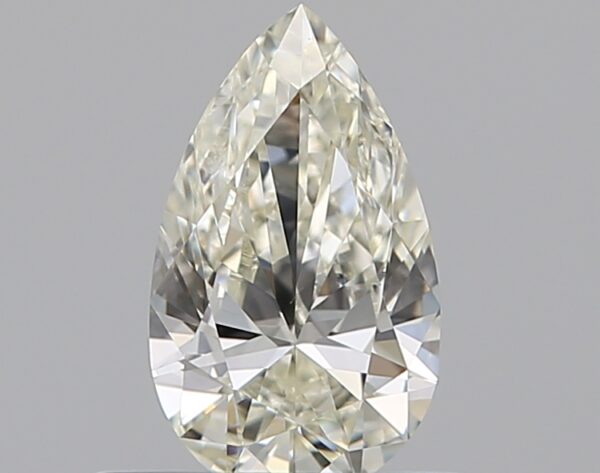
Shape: pear
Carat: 0.5
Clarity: VS2
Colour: K
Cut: EX
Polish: EX
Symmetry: GD
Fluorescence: F
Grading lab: GIA
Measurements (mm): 7.31 x 4.32 x 2.56